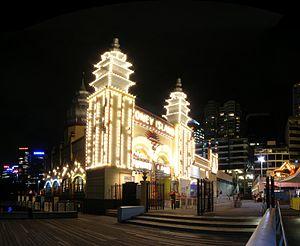
Le Luna Park de Sydney est un parc d'attractions historique situé à Milsons Point, dans la ville de Sydney, en Nouvelle-Galles du Sud, en Australie. Le parc est ouvert depuis 1935 et a connu au fil de ses 70 ans d'existence de nombreux changements au niveau des attractions, comme au niveau de sa direction.